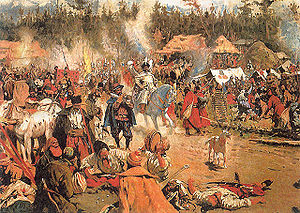
De urolige tider i Rusland
De urolige tider. Maleri af Sergej Ivanov.
De urolige tider i Rusland var en periode i Zar-Ruslands historie mellem 1603 og 1613, der kendetegnedes ved en alvorlig politisk, økonomisk og social krise, som ledte til et midlertidigt kollaps af den russiske stat. Zarerne tiltrådte og styrtedes med korte mellemrum. I løbet af denne periode nåede Boris Godunov, Den Falske Dmitrij, Fjodor 2., Vasilij Sjujskij, Vladislav 4. af den svenske kongeslægt Vasa og Mikhail Romanov at afløse hinanden som Ruslands regenter. Mellem disse forsøgte to andre falske udgaver af Dmitrij at hævde deres ret til tronen, og lidt senere var der planer om, at den svenske tronarving Karl Filip skulle gøres til Ruslands zar. Den polske intervention blev slået tilbage af en russisk folkehær i 1612, hvorpå bojaren Mikhail Romanov valgtes til ny zar og lagde grunden til det romanovske zardynasti, der sad på magten til revolutionen i 1917.